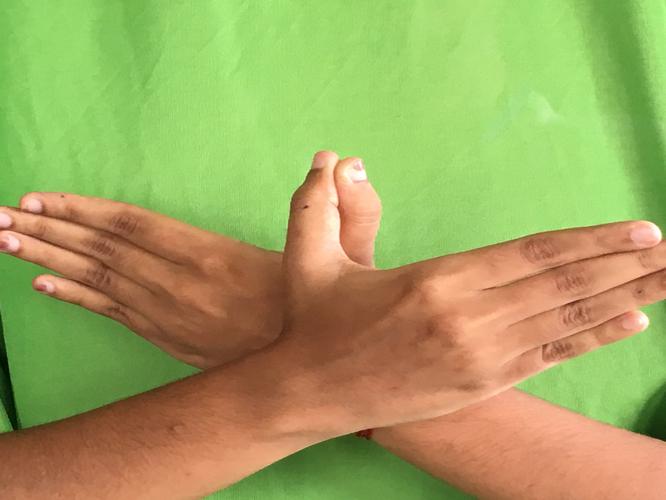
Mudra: Garuda
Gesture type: double_hand